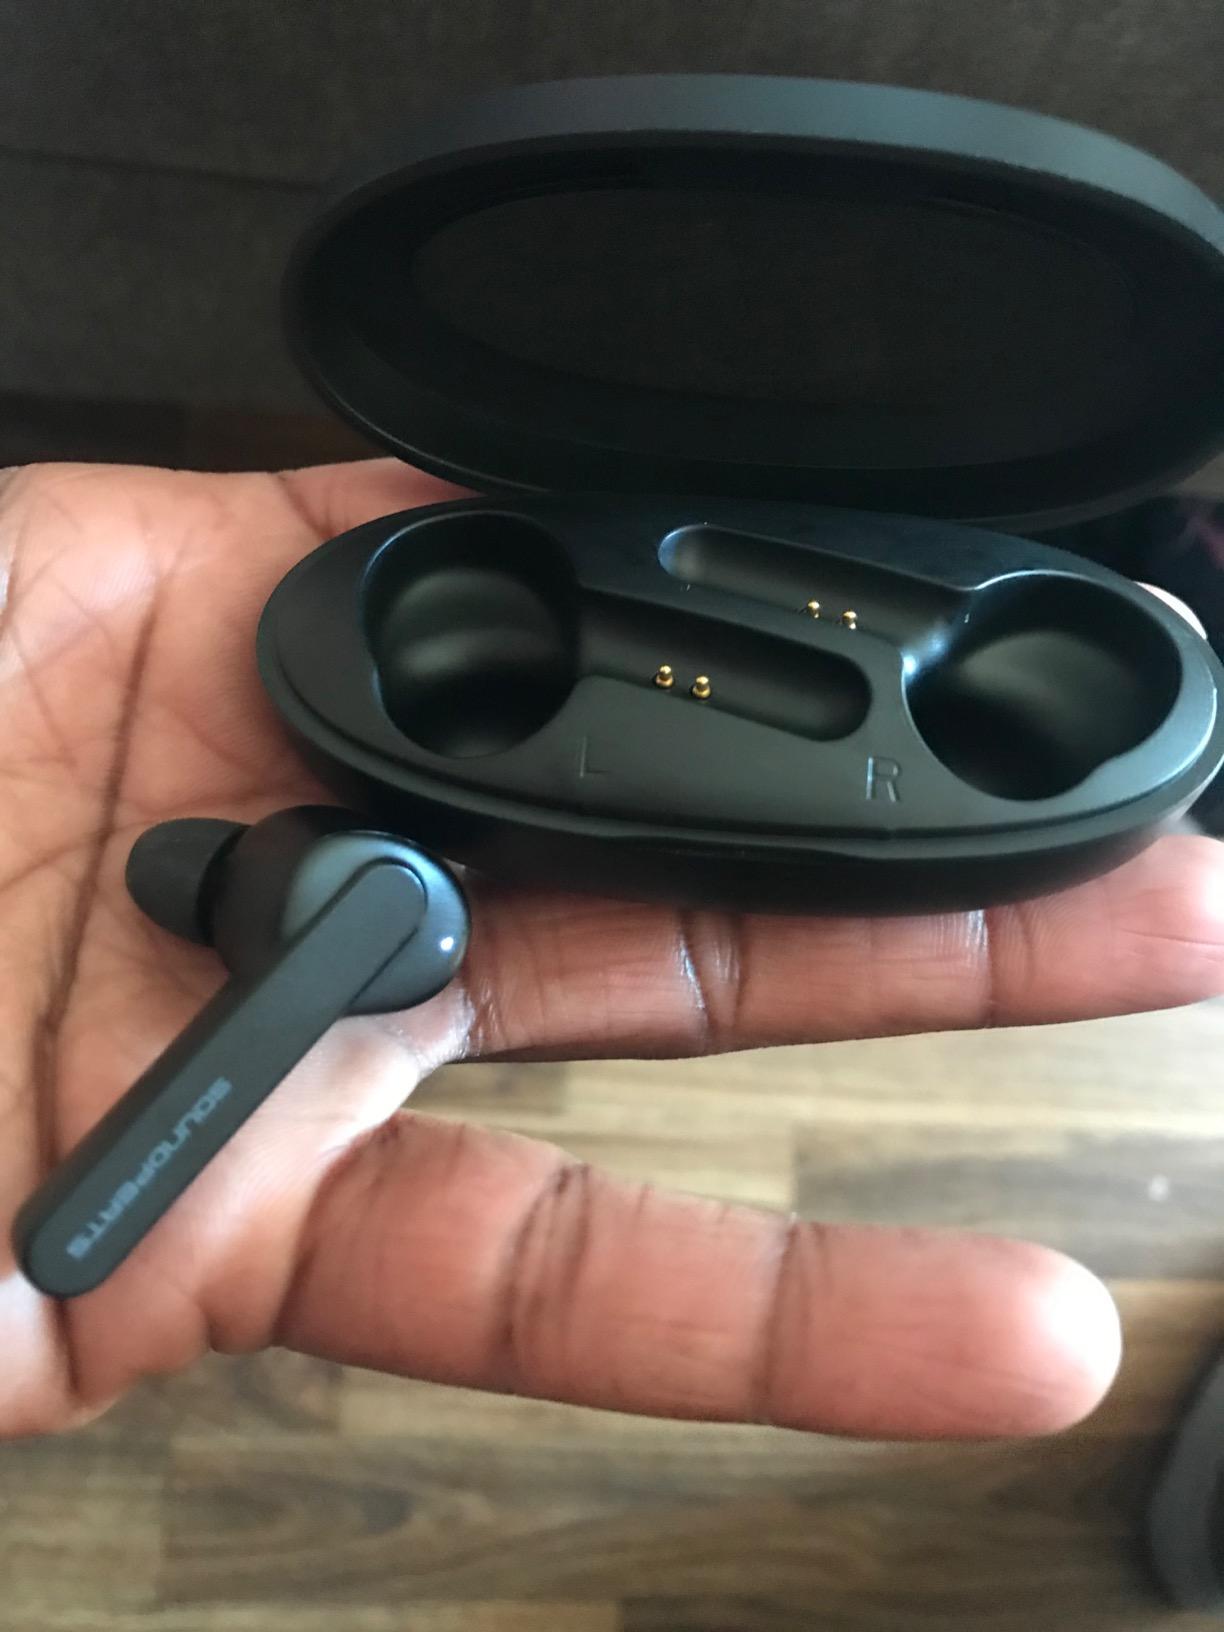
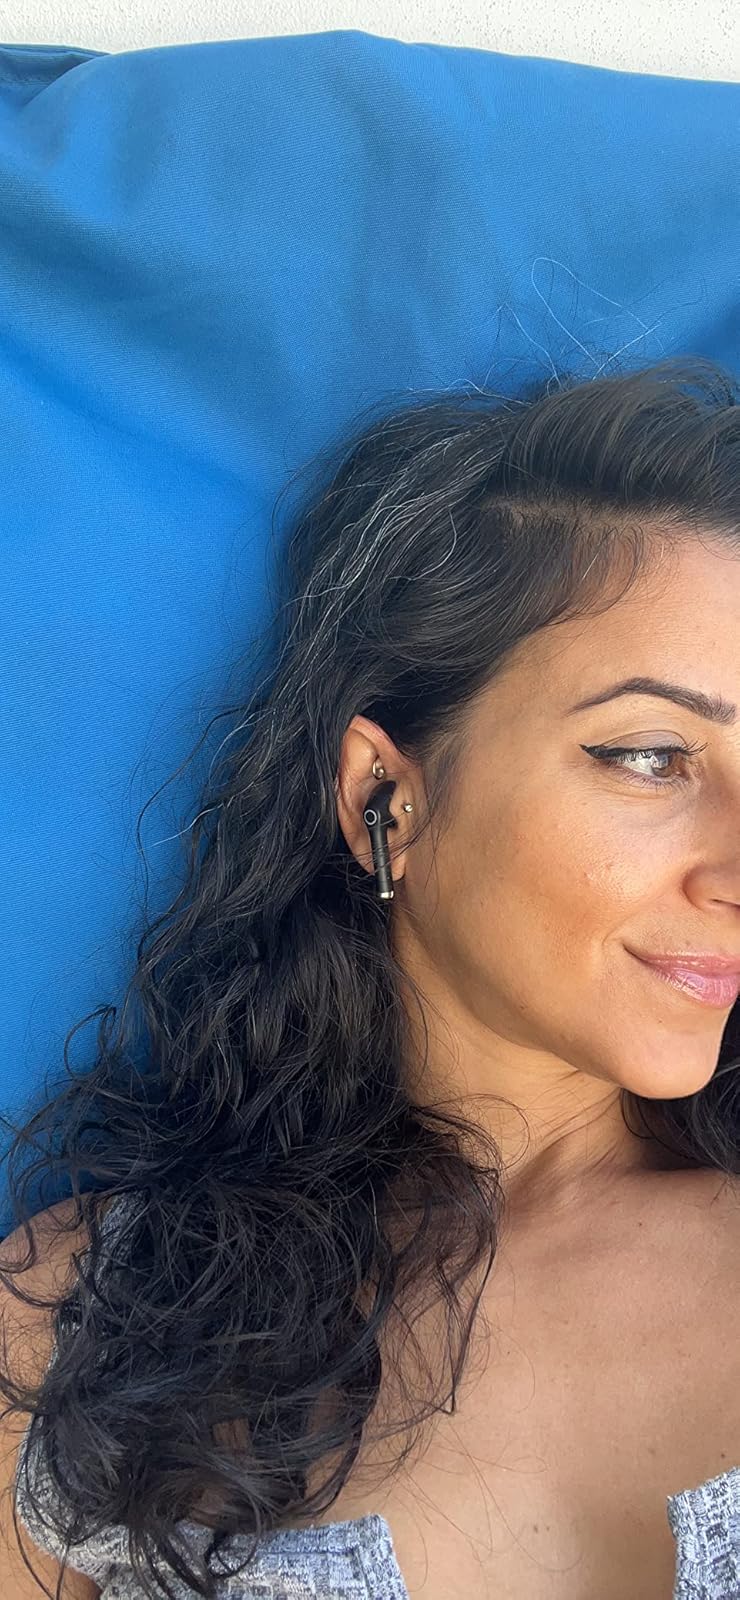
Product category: earbuds
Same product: no